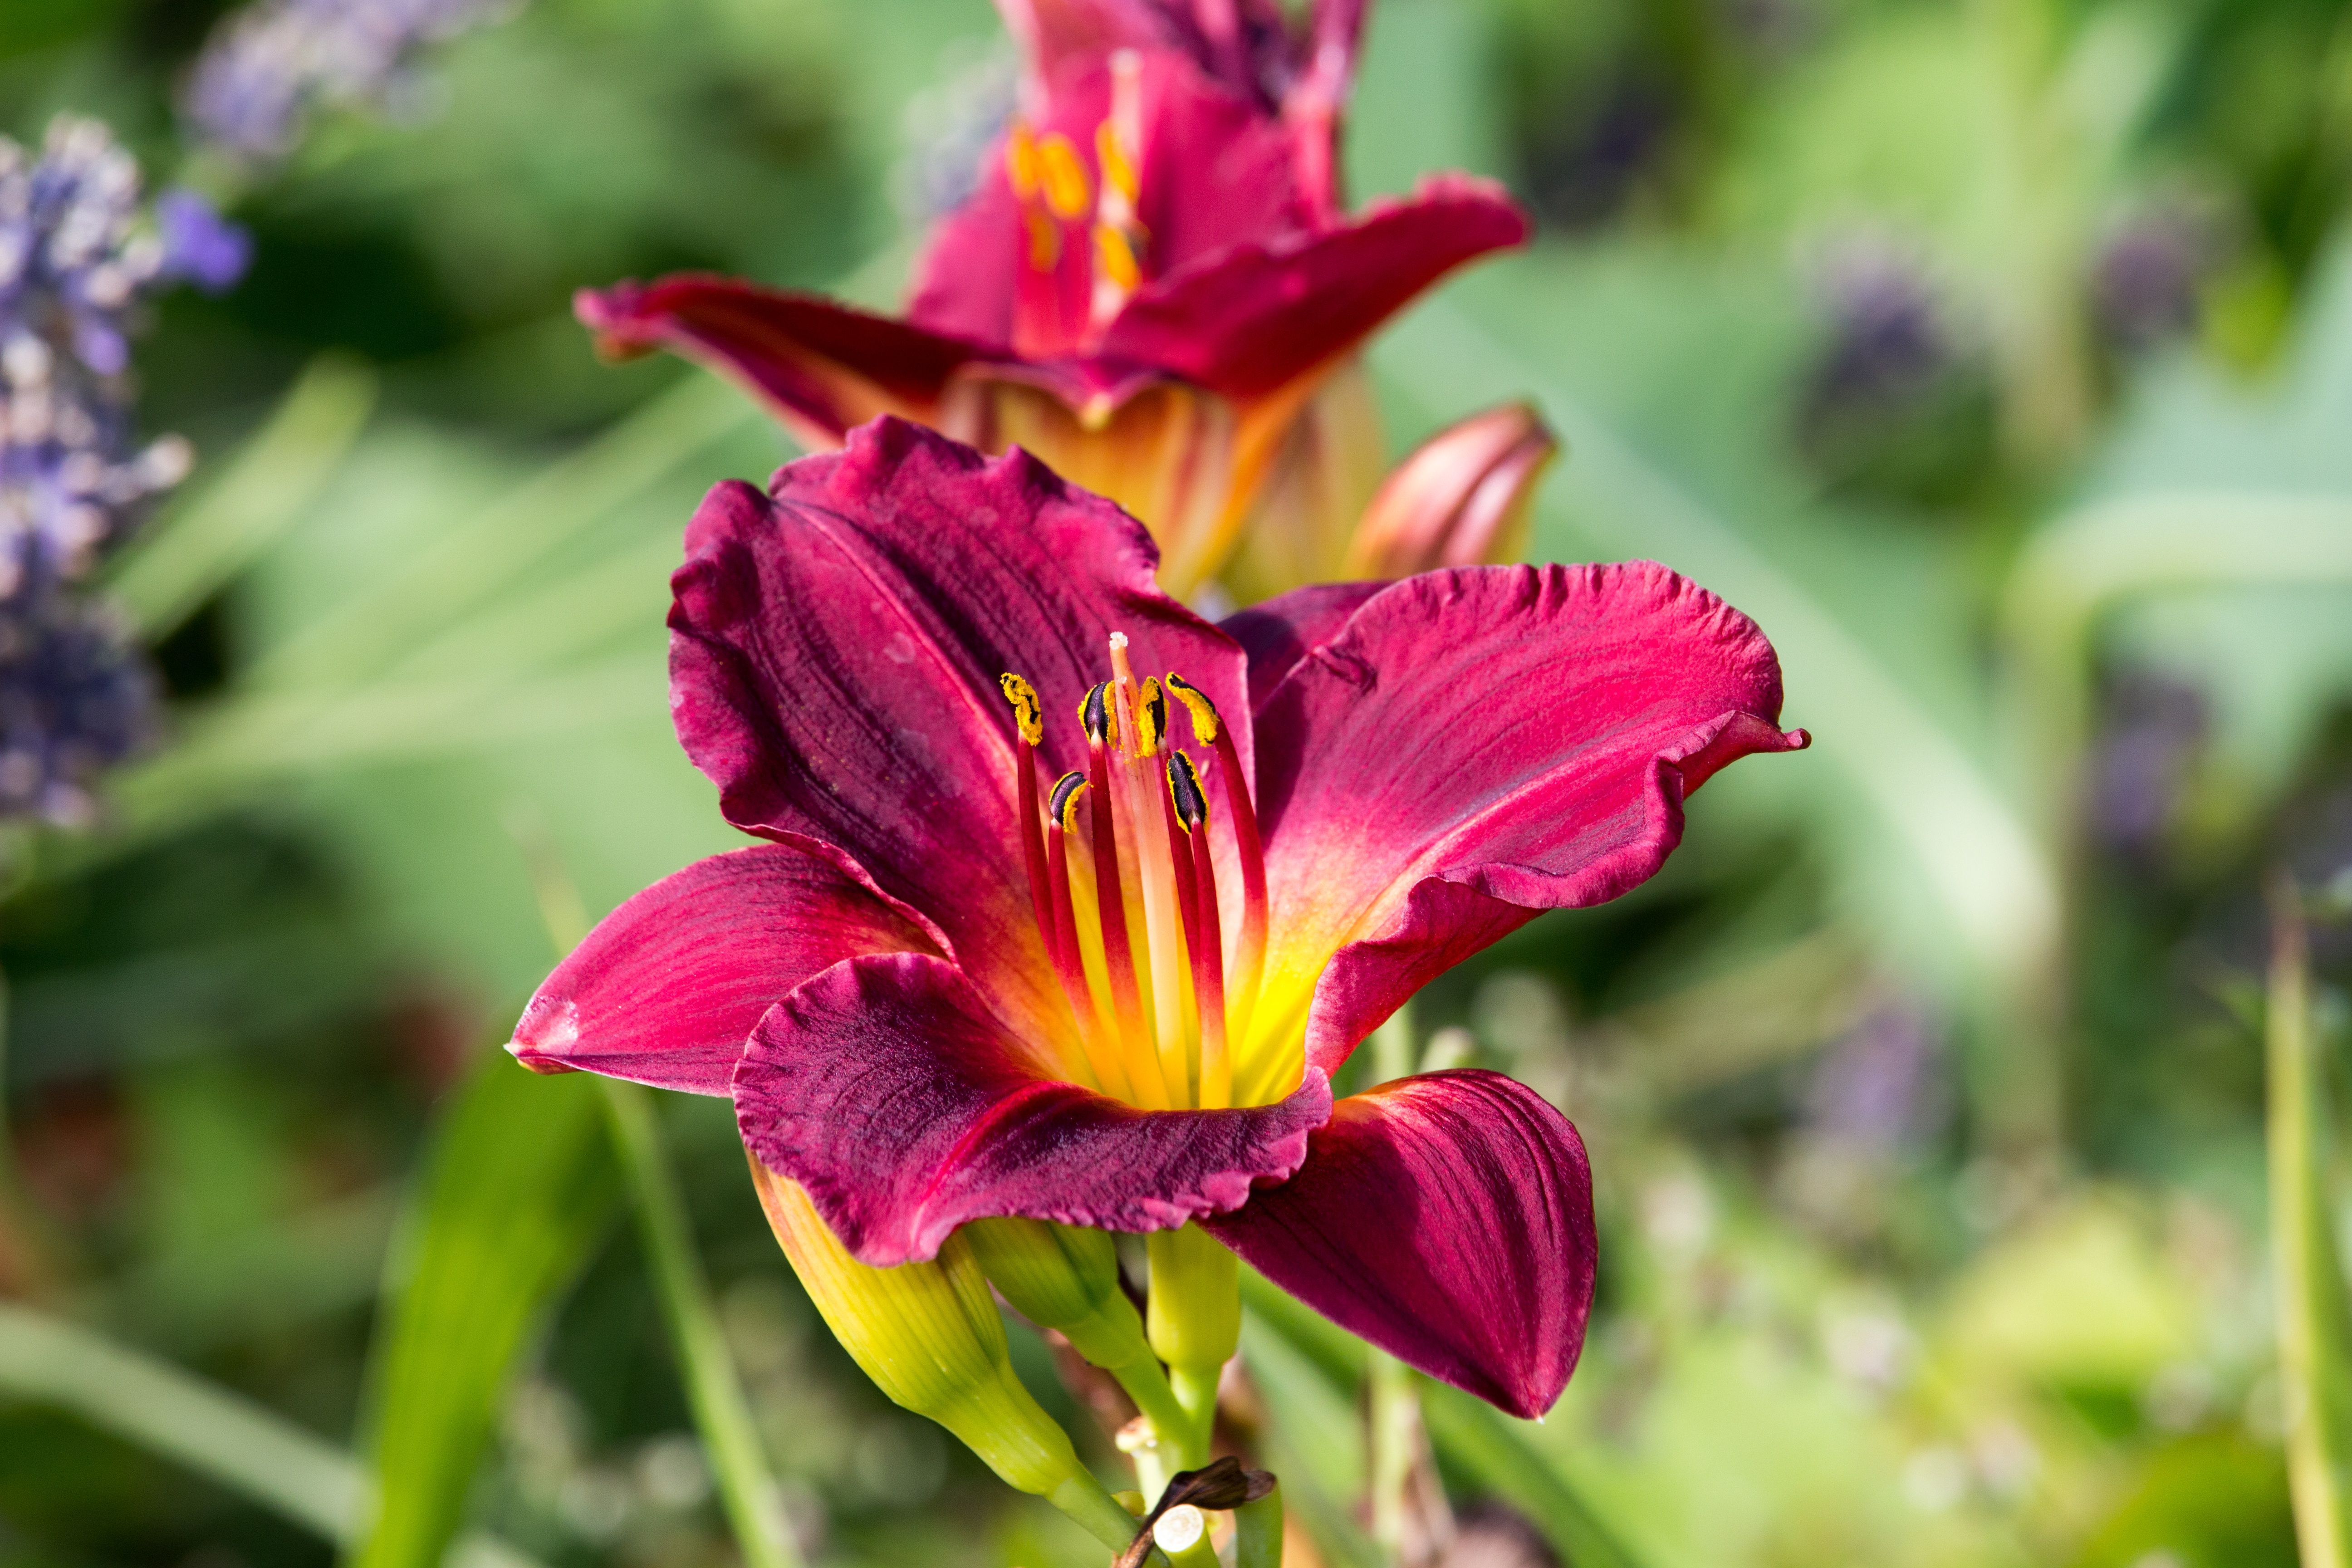
nature, outdoor, blossom, growth, plant, texture, leaf, flower, petal, bloom, summer, floral, environment, bouquet, pattern, spring, green, red, herb, color, macro, botany, blooming, colorful, yellow, garden, flora, season, freshness, ecology, wildflower, design, lovely, gardening, vivid, bright, seasonal, amazing, soft, delicate, magenta, vibrant, bud, fragrant, attractive, gorgeous, unique, daylily, macro photography, flowering plant, vibrant red flower, land plant